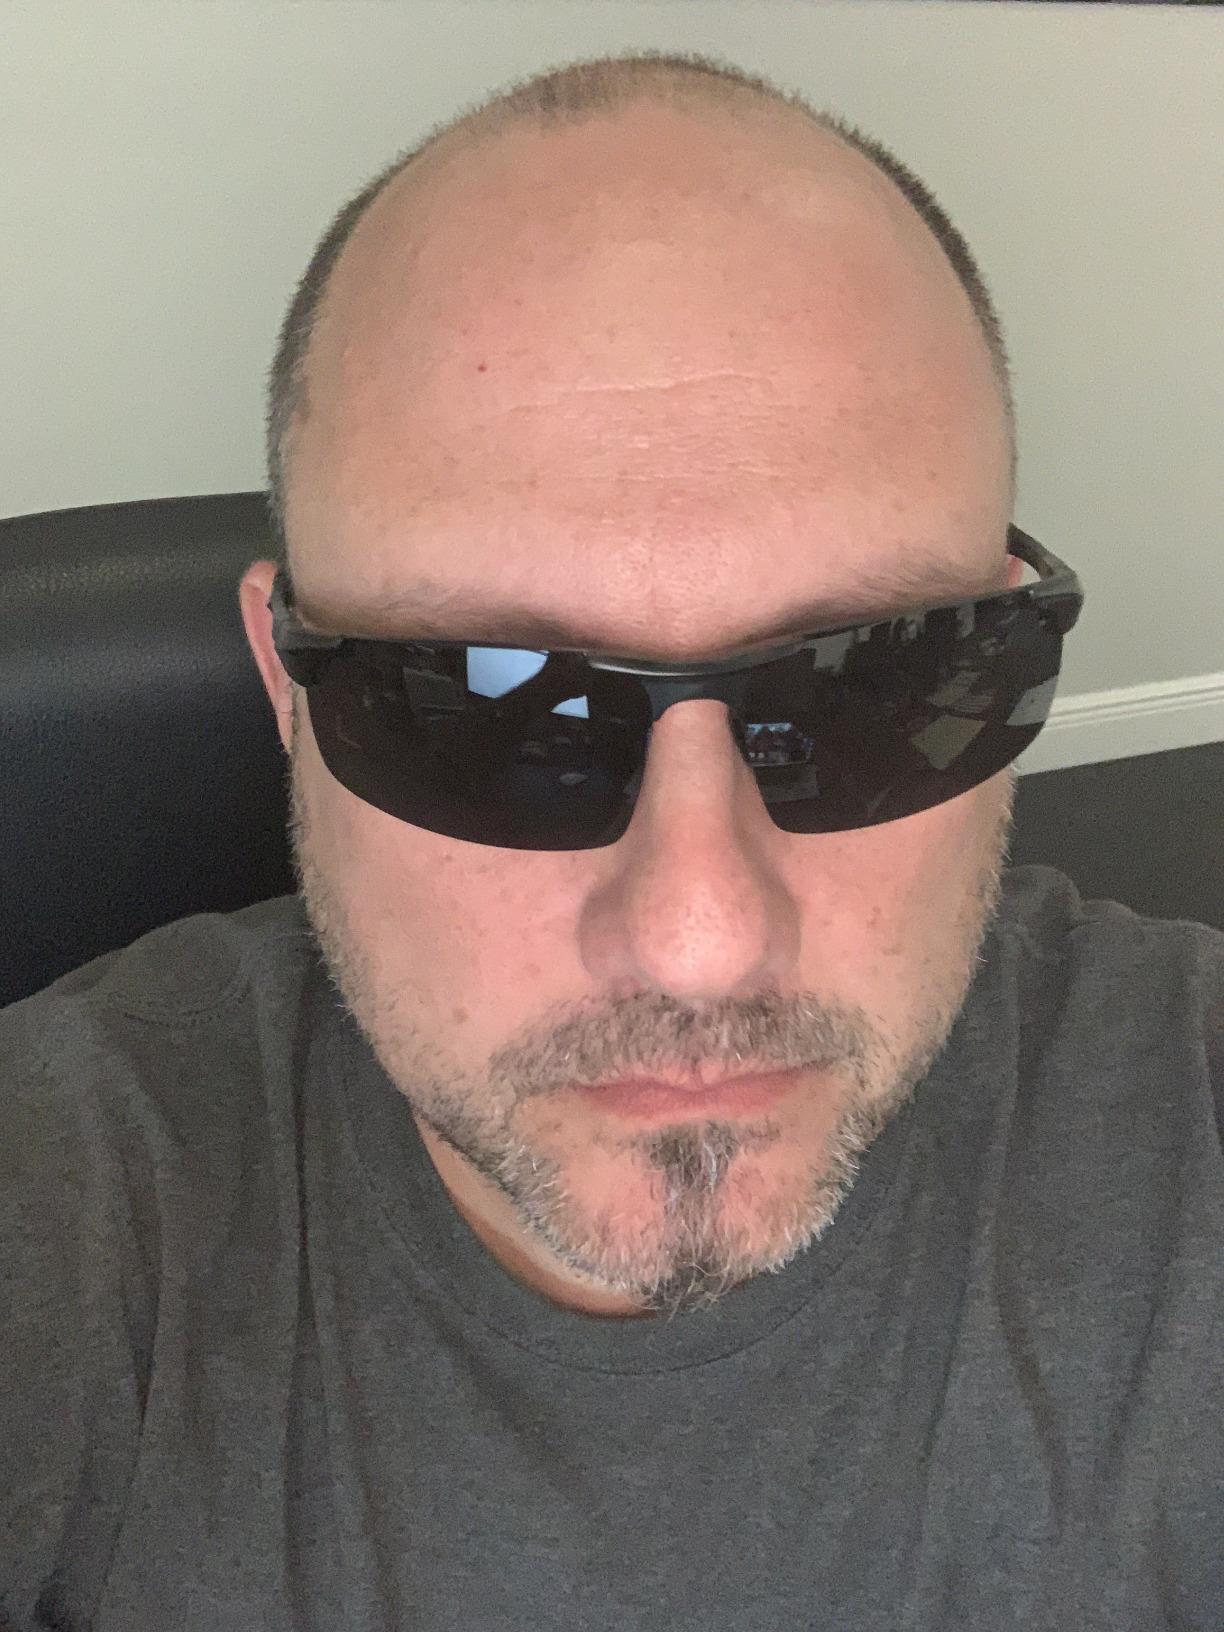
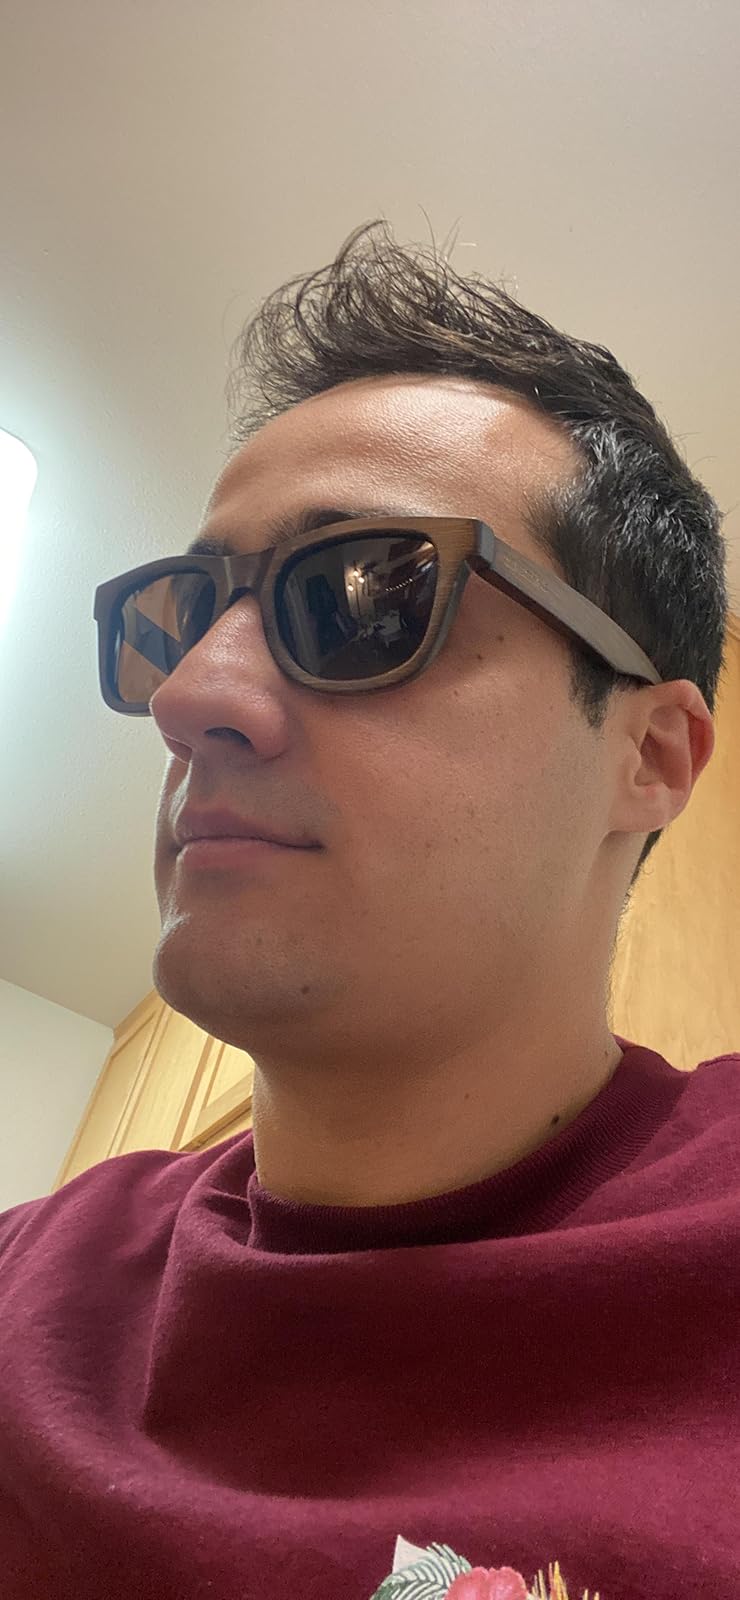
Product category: accessories_sunglasses
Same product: no